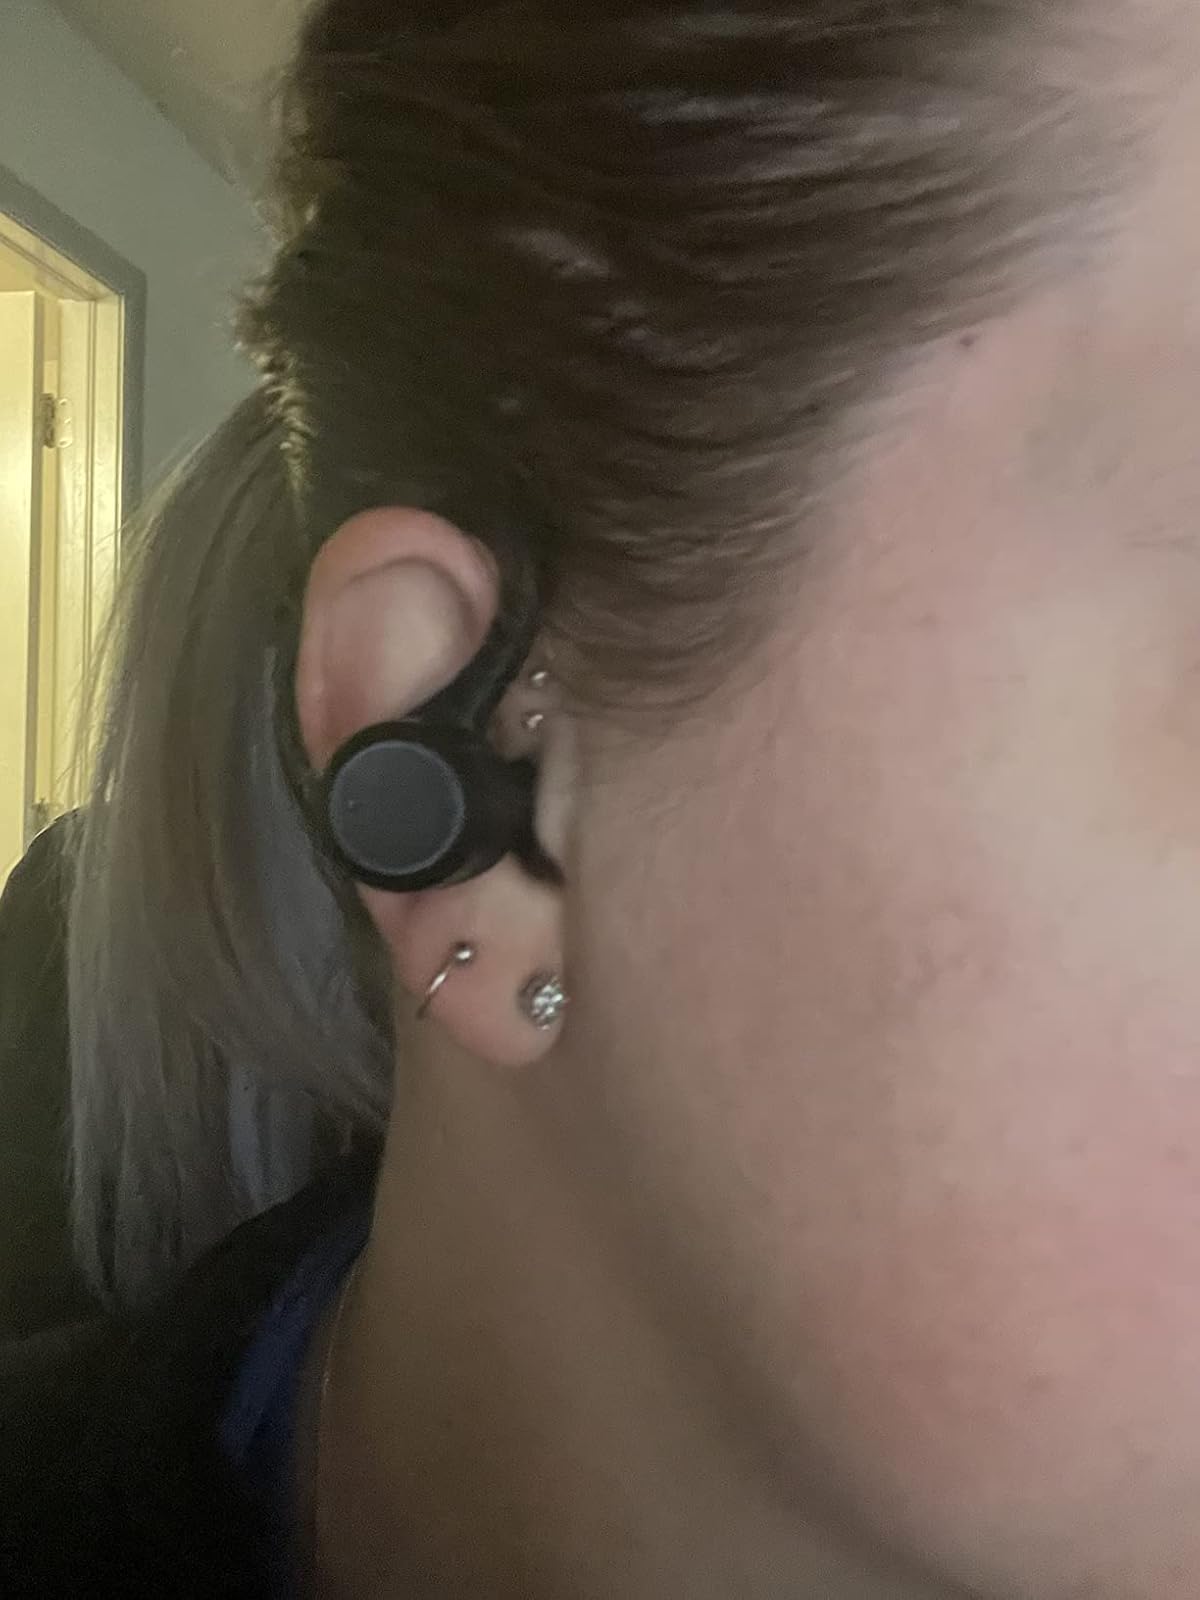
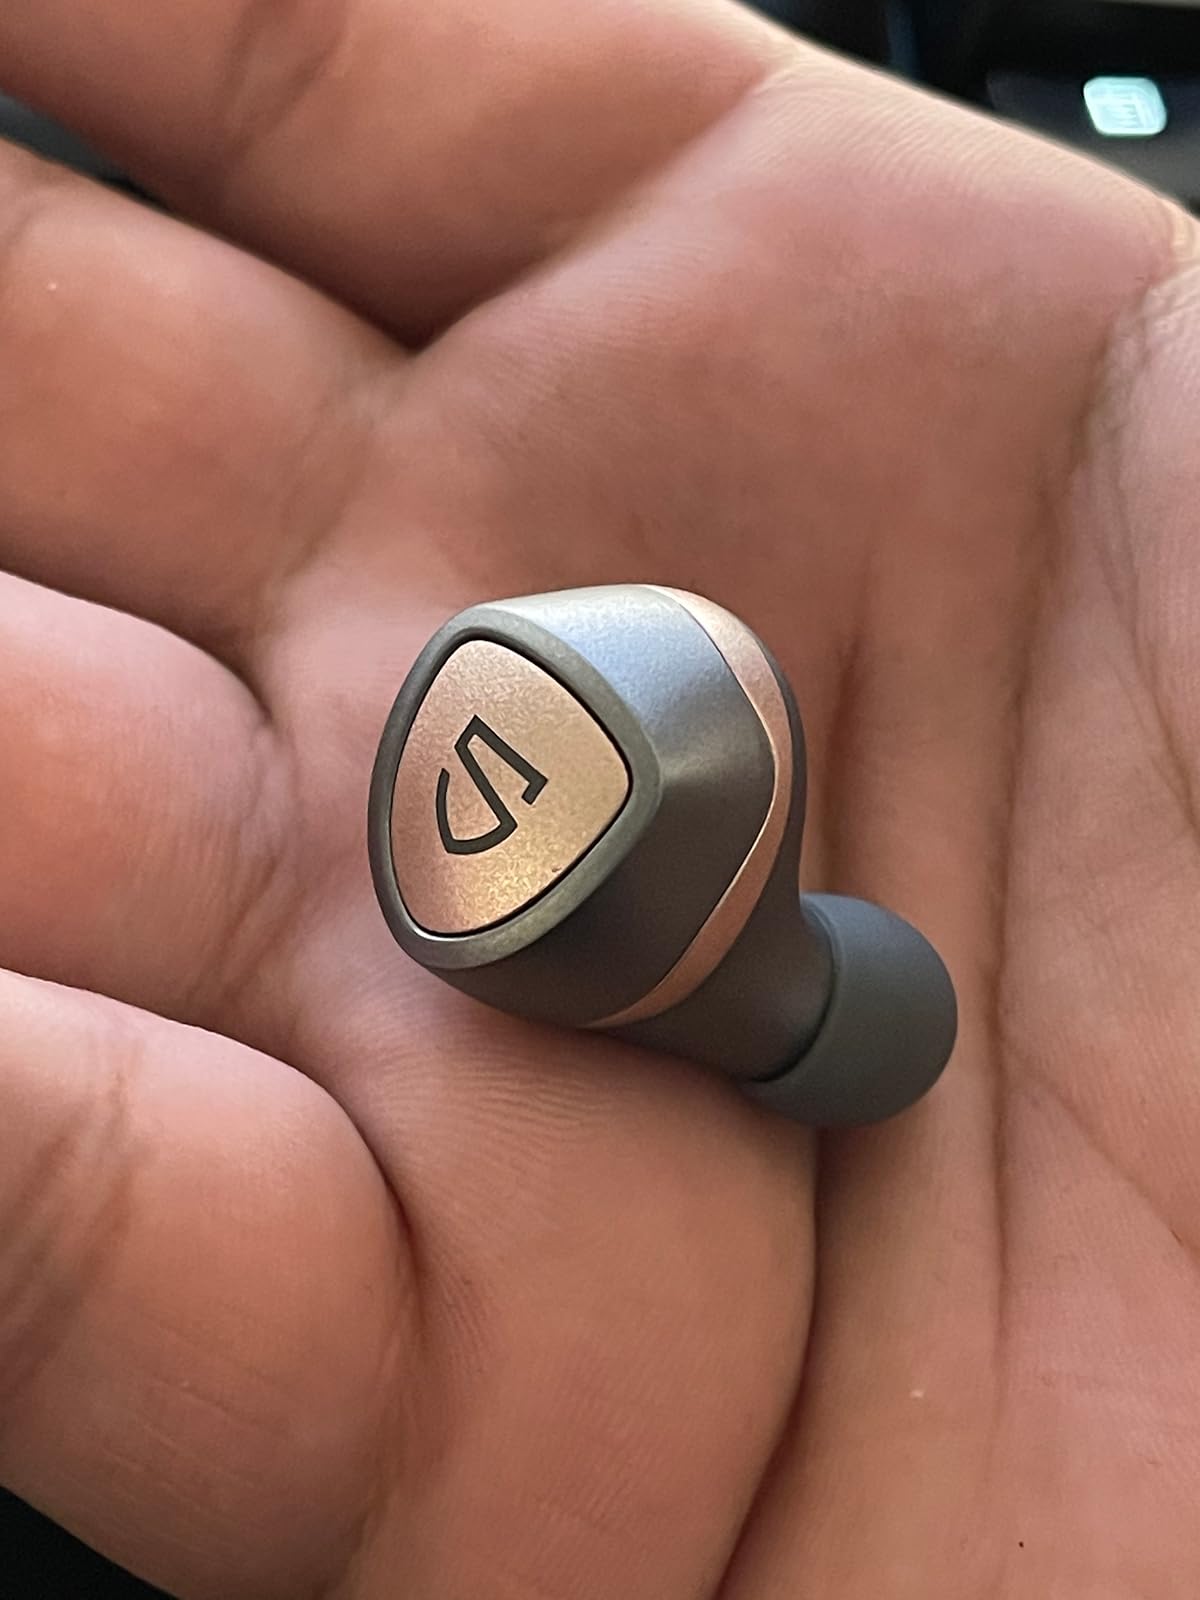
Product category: earbuds
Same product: no